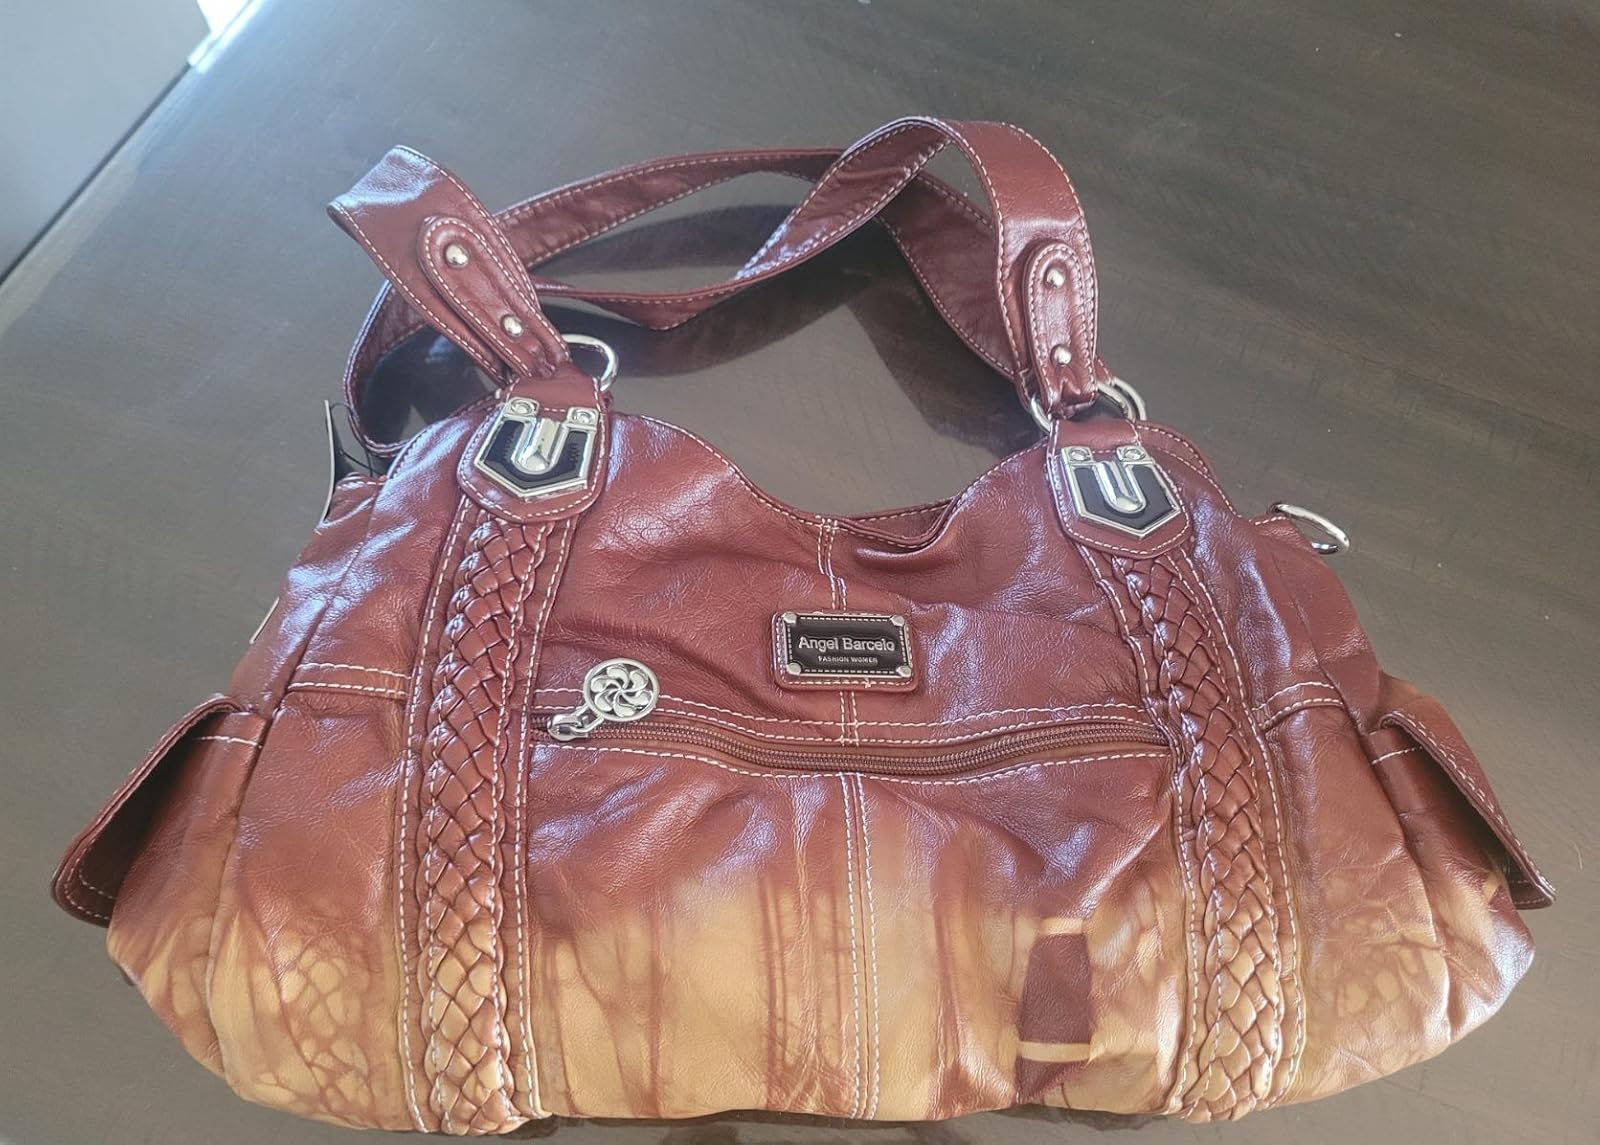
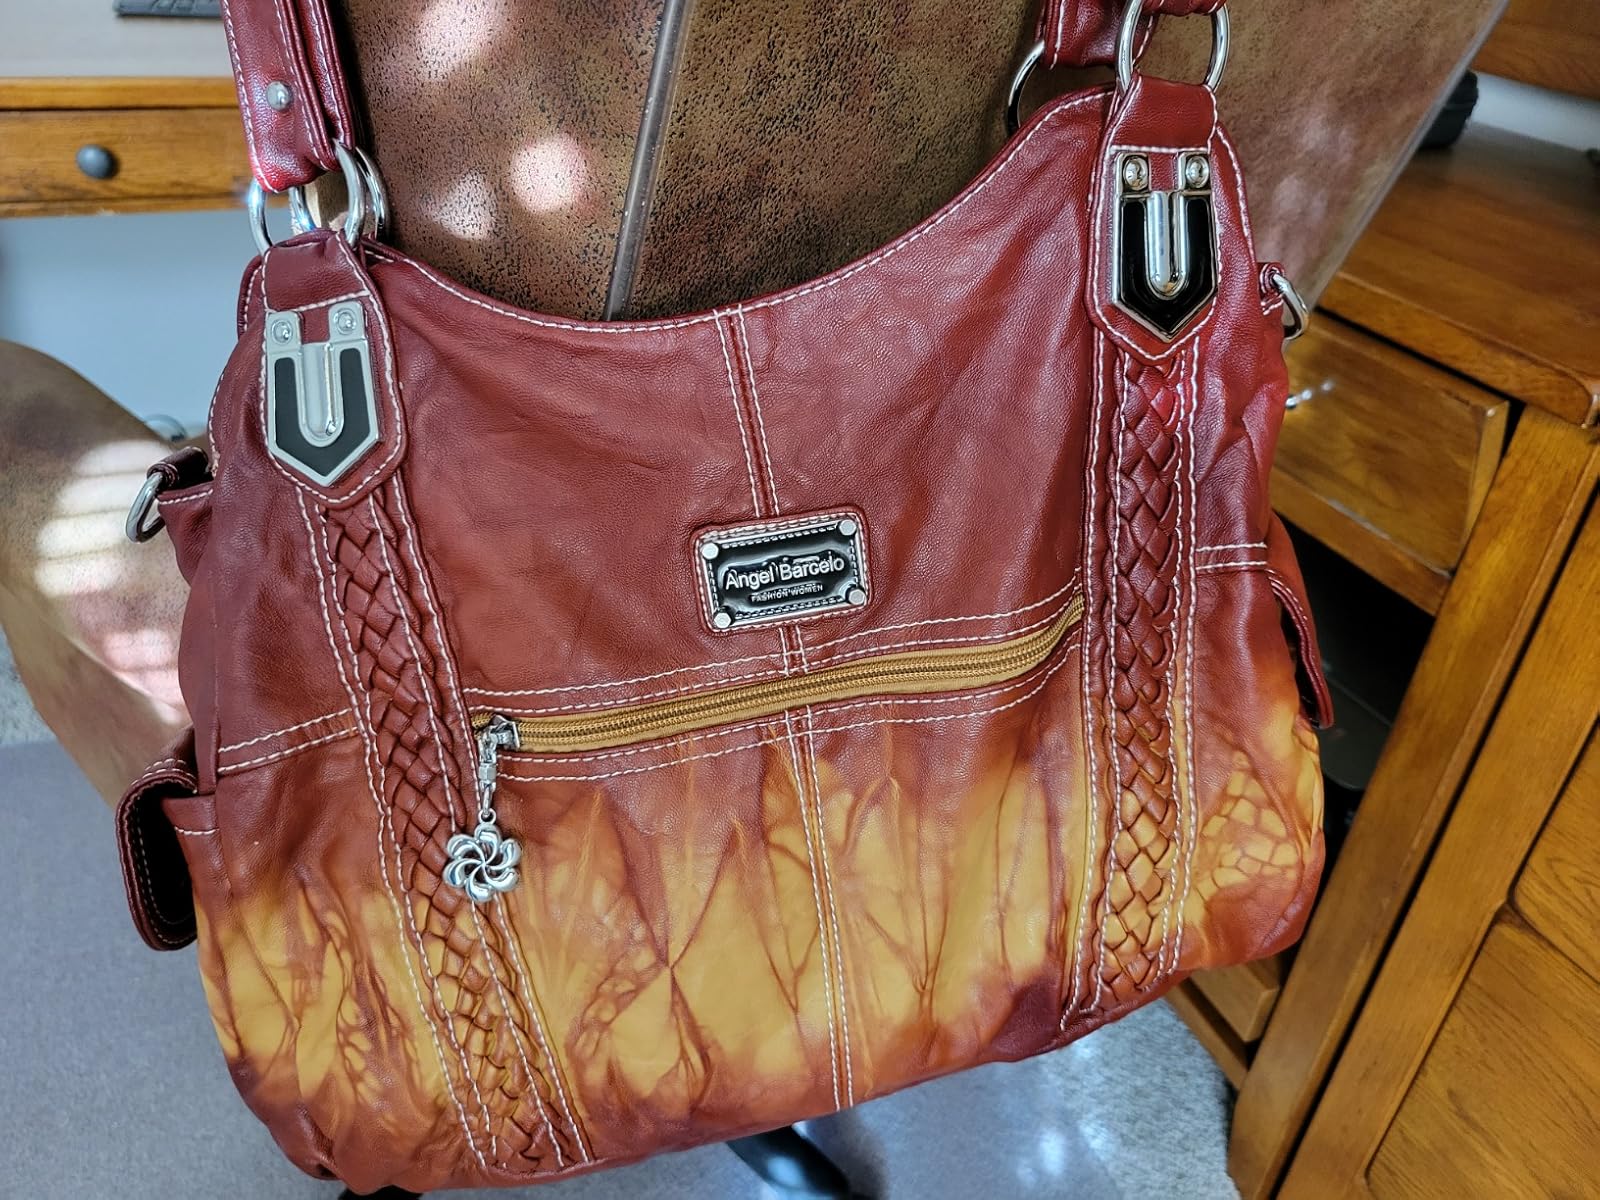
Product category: accessories_handbag
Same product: yes